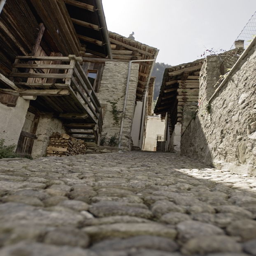
traditional street in a mountain village